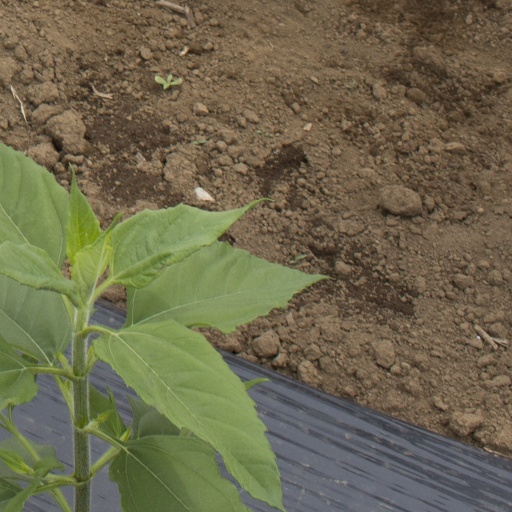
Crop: Jerusalem artichoke